Un ballo in maschera

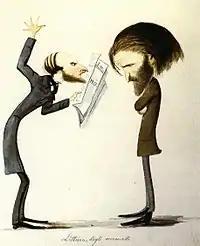
Verdi and the Naples censor when preparing "Ballo", 1857–58, caricature by Delfico

For the libretto, Scribe retained the names of some of the historical figures involved (including fortune teller Ulrica Arfvidsson), the conspiracy, and the killing at the masked ball, but, as noted by Budden, "it was a simple case of 'cherchez la femme'": for the rest of the play Scribe invented the romance between the King and the fictional Amélie, the wife of the king's secretary and best friend, and adds characters and situations such as Oscar, the page boy.